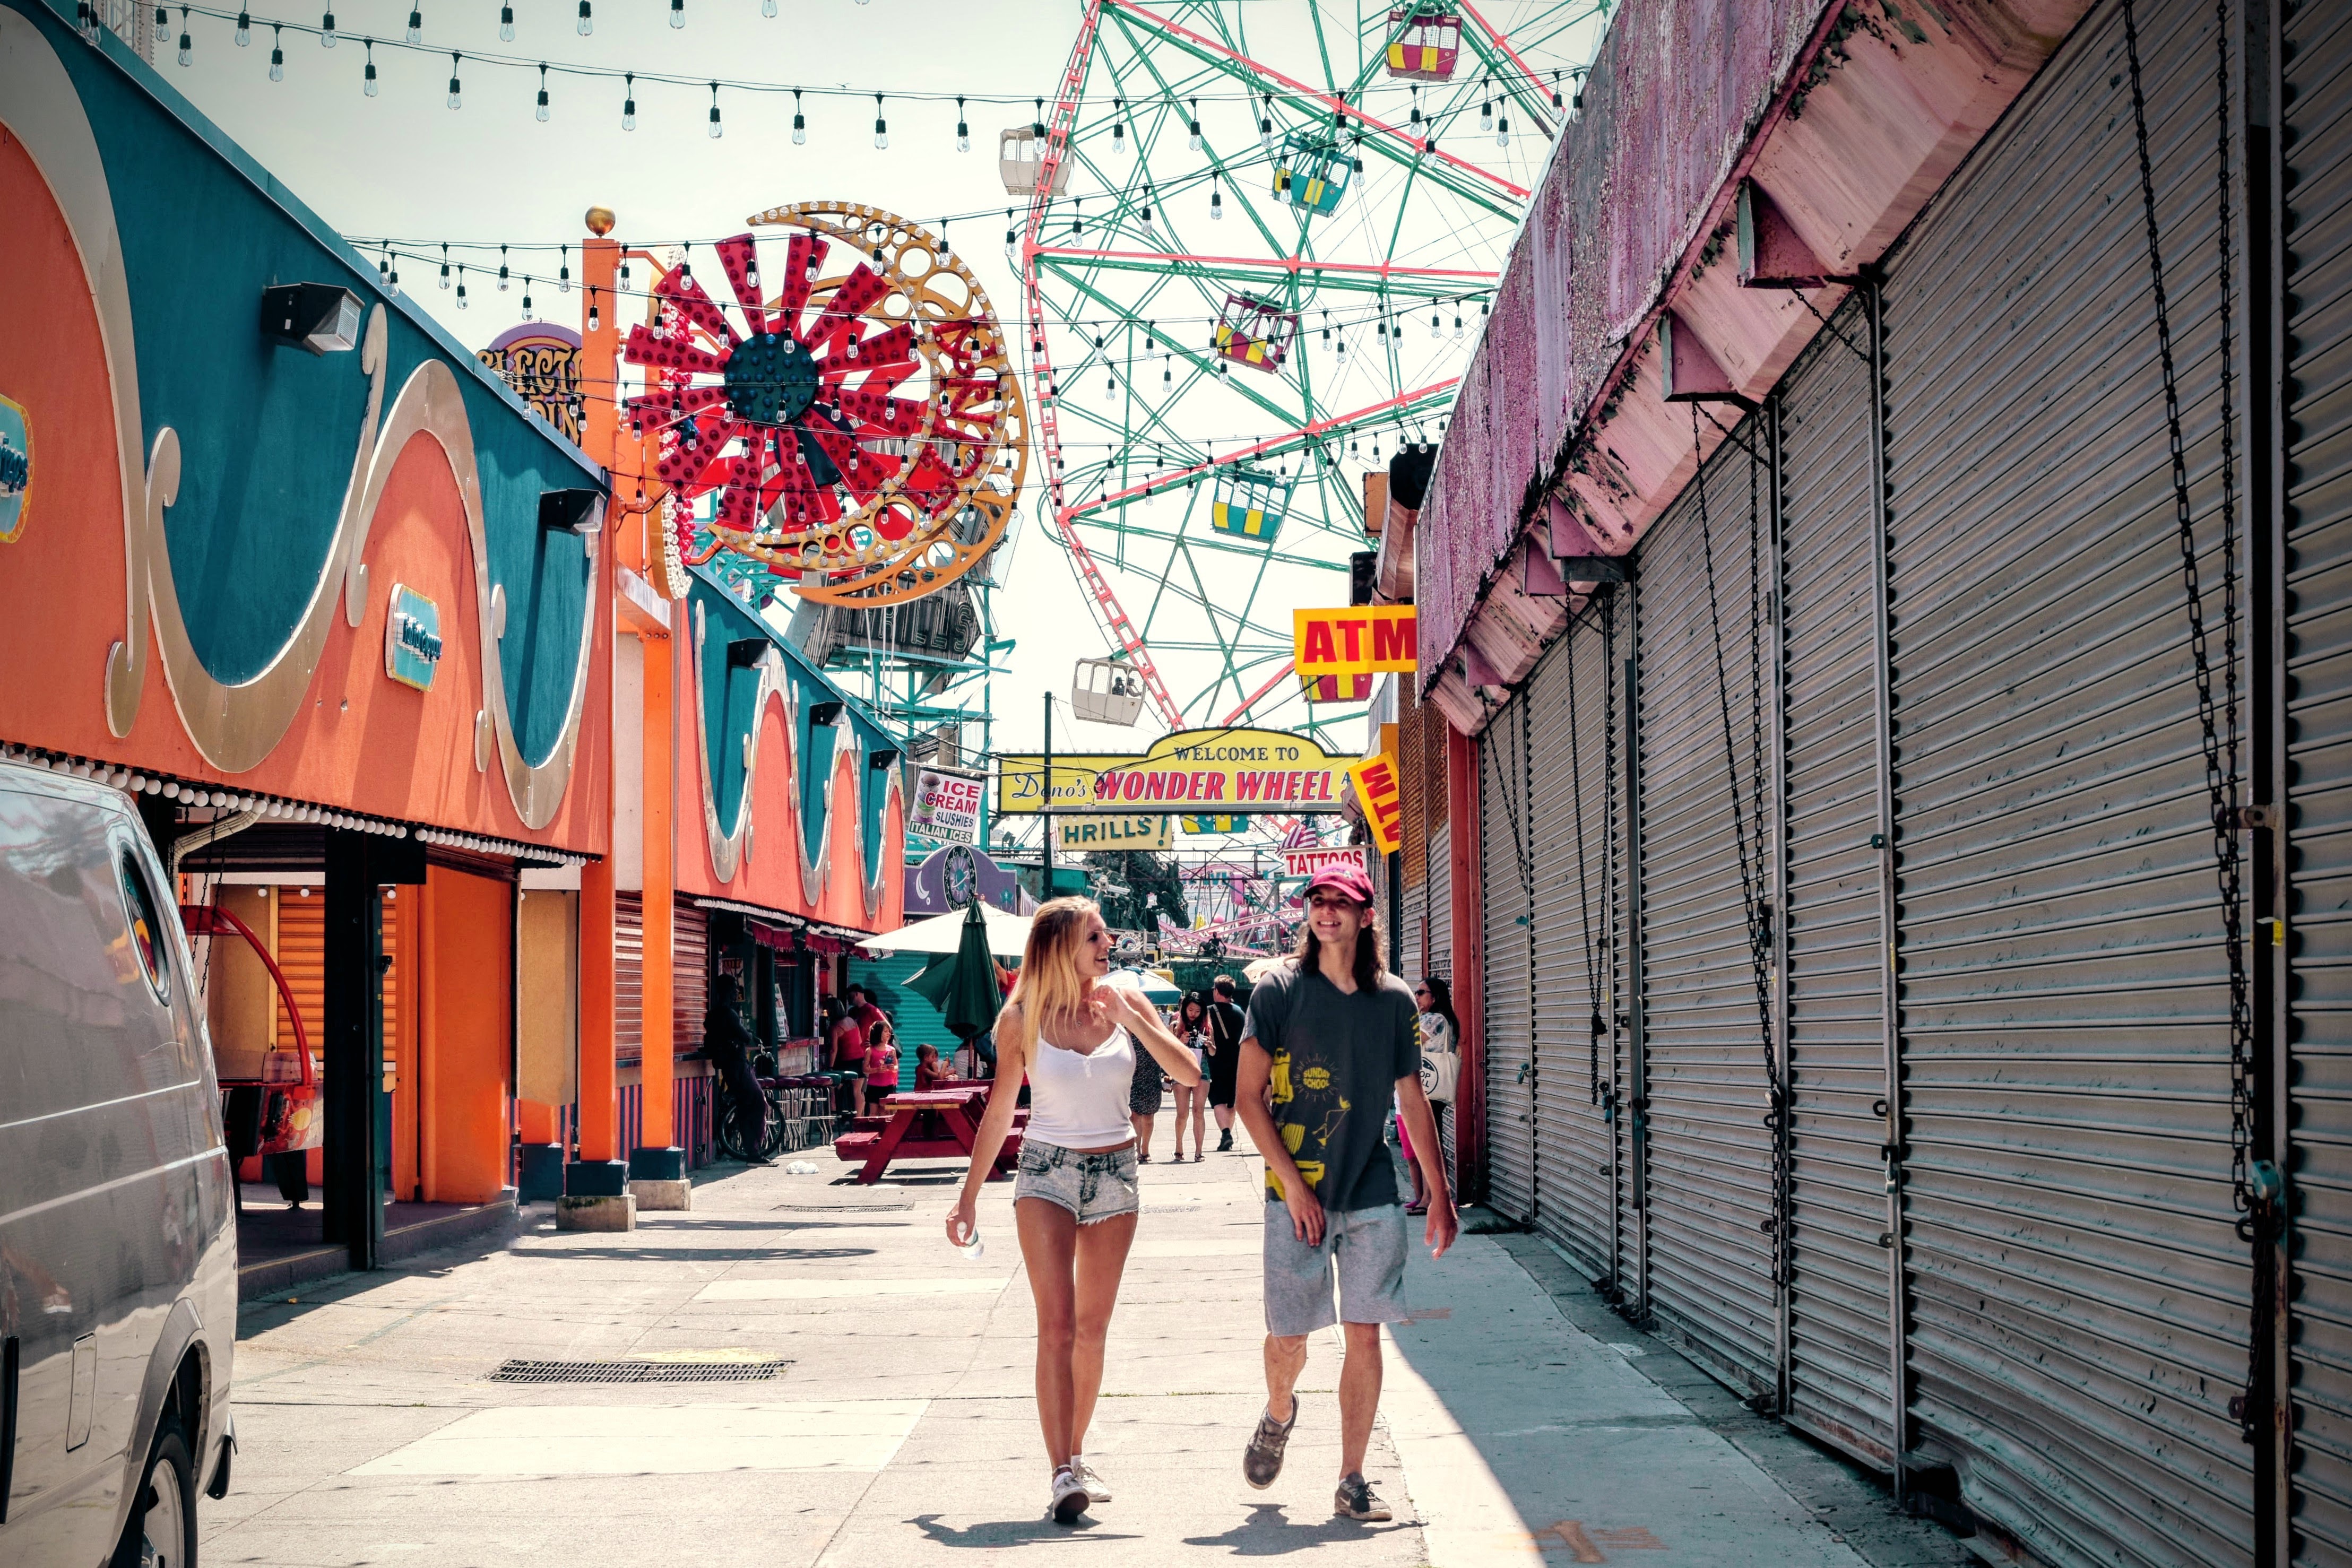
pedestrian, walking, person, road, street, building, city, ferris wheel, carnival, color, tourism, infrastructure, snapshot, tourist attraction, urban area